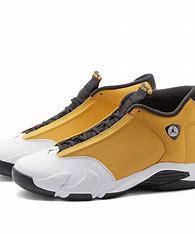
Brand: Jordan
Model: 14 Retro